Salima Belhaj

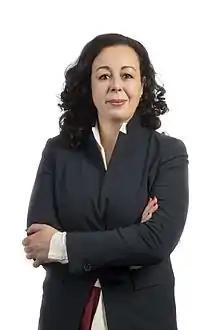

Salima Belhaj (born 18 October 1978) is a Dutch-Moroccan politician. She has been a member of the House of Representatives of the Netherlands for the Democrats 66 (D66) from 2016 to 2023. She previously served as a municipal councillor and group president in Rotterdam between 2008 and 2016.